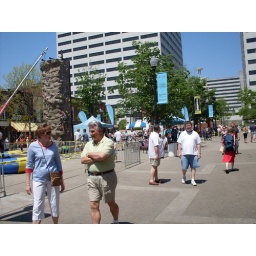
People walking around Market Square. Notice the obligatory rock climbing wall.